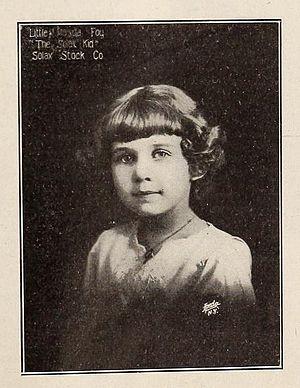
Magda Foy, née Magdelena Patricia Foy, le 13 juillet 1905 à Manhattan aux États-Unis, est une enfant star du cinéma muet américain. Elle meurt le 2 février 2000 à Port Jefferson aux États-Unis.
Un enfant star ou enfant-vedette est un enfant qui devient une vedette, souvent grâce à un métier de l'industrie du spectacle.